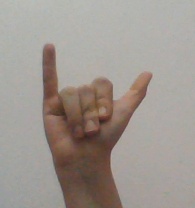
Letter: ya